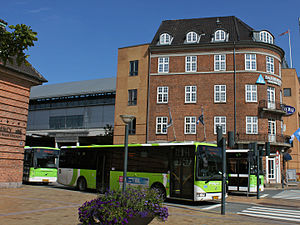
FynBus
Busser på vej ud af FynBus-terminalen under Odense Banegård Center.
FynBus-terminalen i Odense Banegård Center, Danmark
FynBus er et trafikselskab, der ejes af ni fynske kommuner, samt af Region Syddanmark. Ærø Kommune varetager selv den offentlige buskørsel på Ærø. Selskabet blev stiftet den 1. januar 2007, som et led i strukturreformen, der blandt andet krævede at der blev dannet trafikselskaber over hele landet, til at varetage den kollektive trafik i regioner og kommuner.